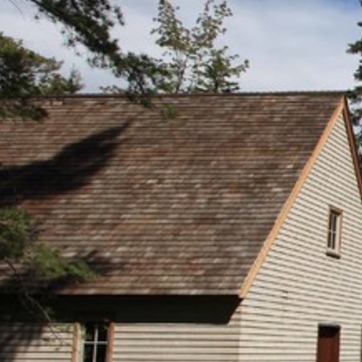
Material: other